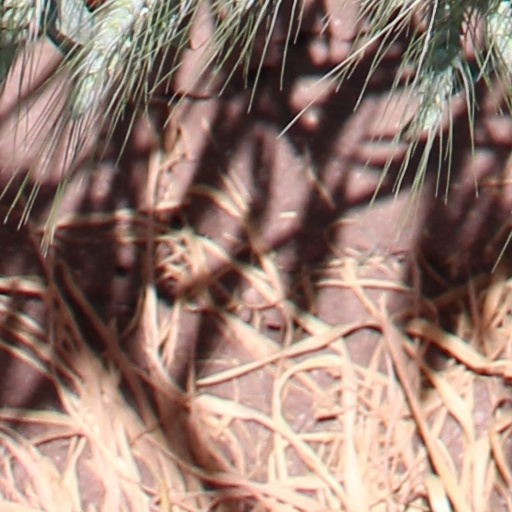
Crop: wheat